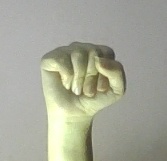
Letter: saad